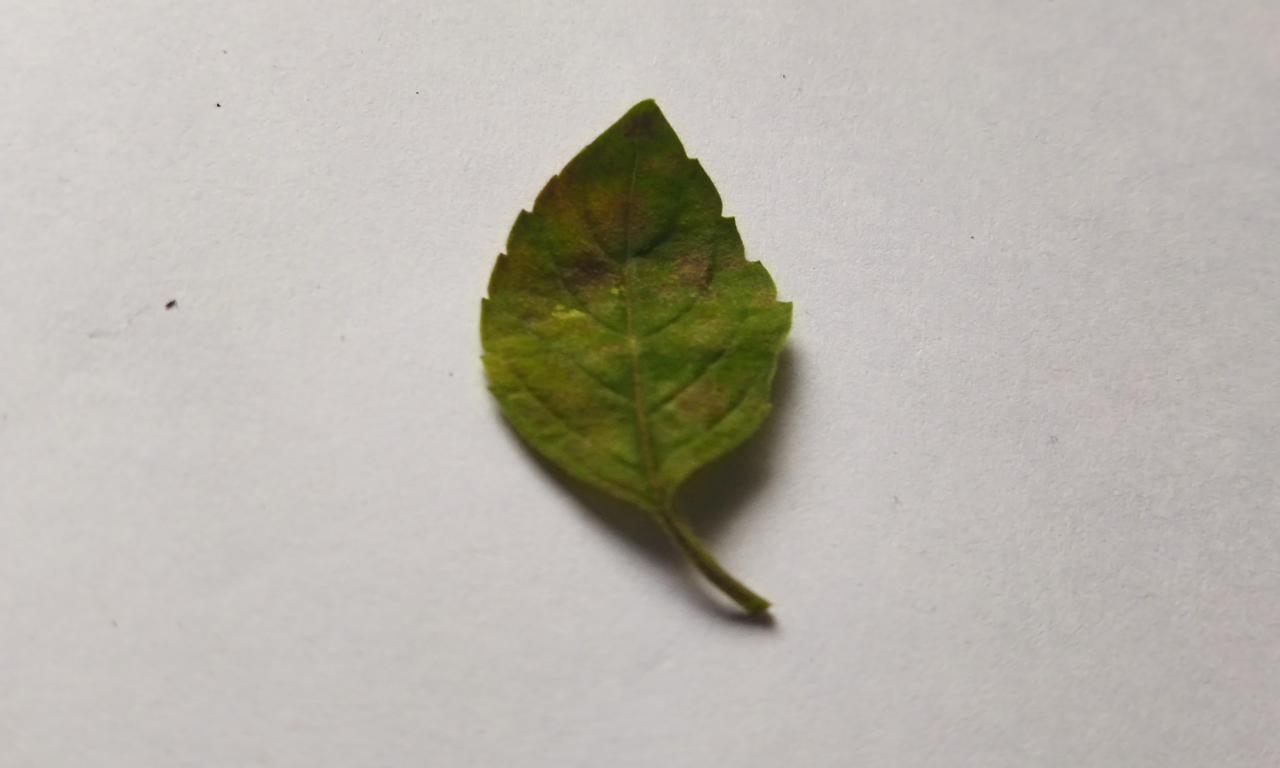
Label: Spoiled